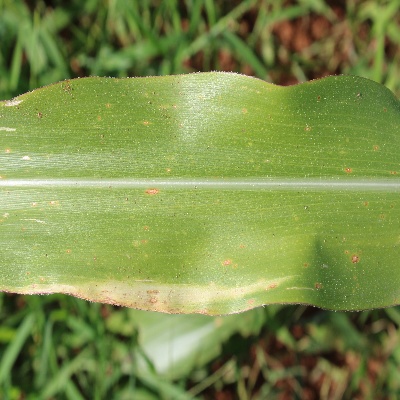
Crop: Maize
Condition: leaf blight